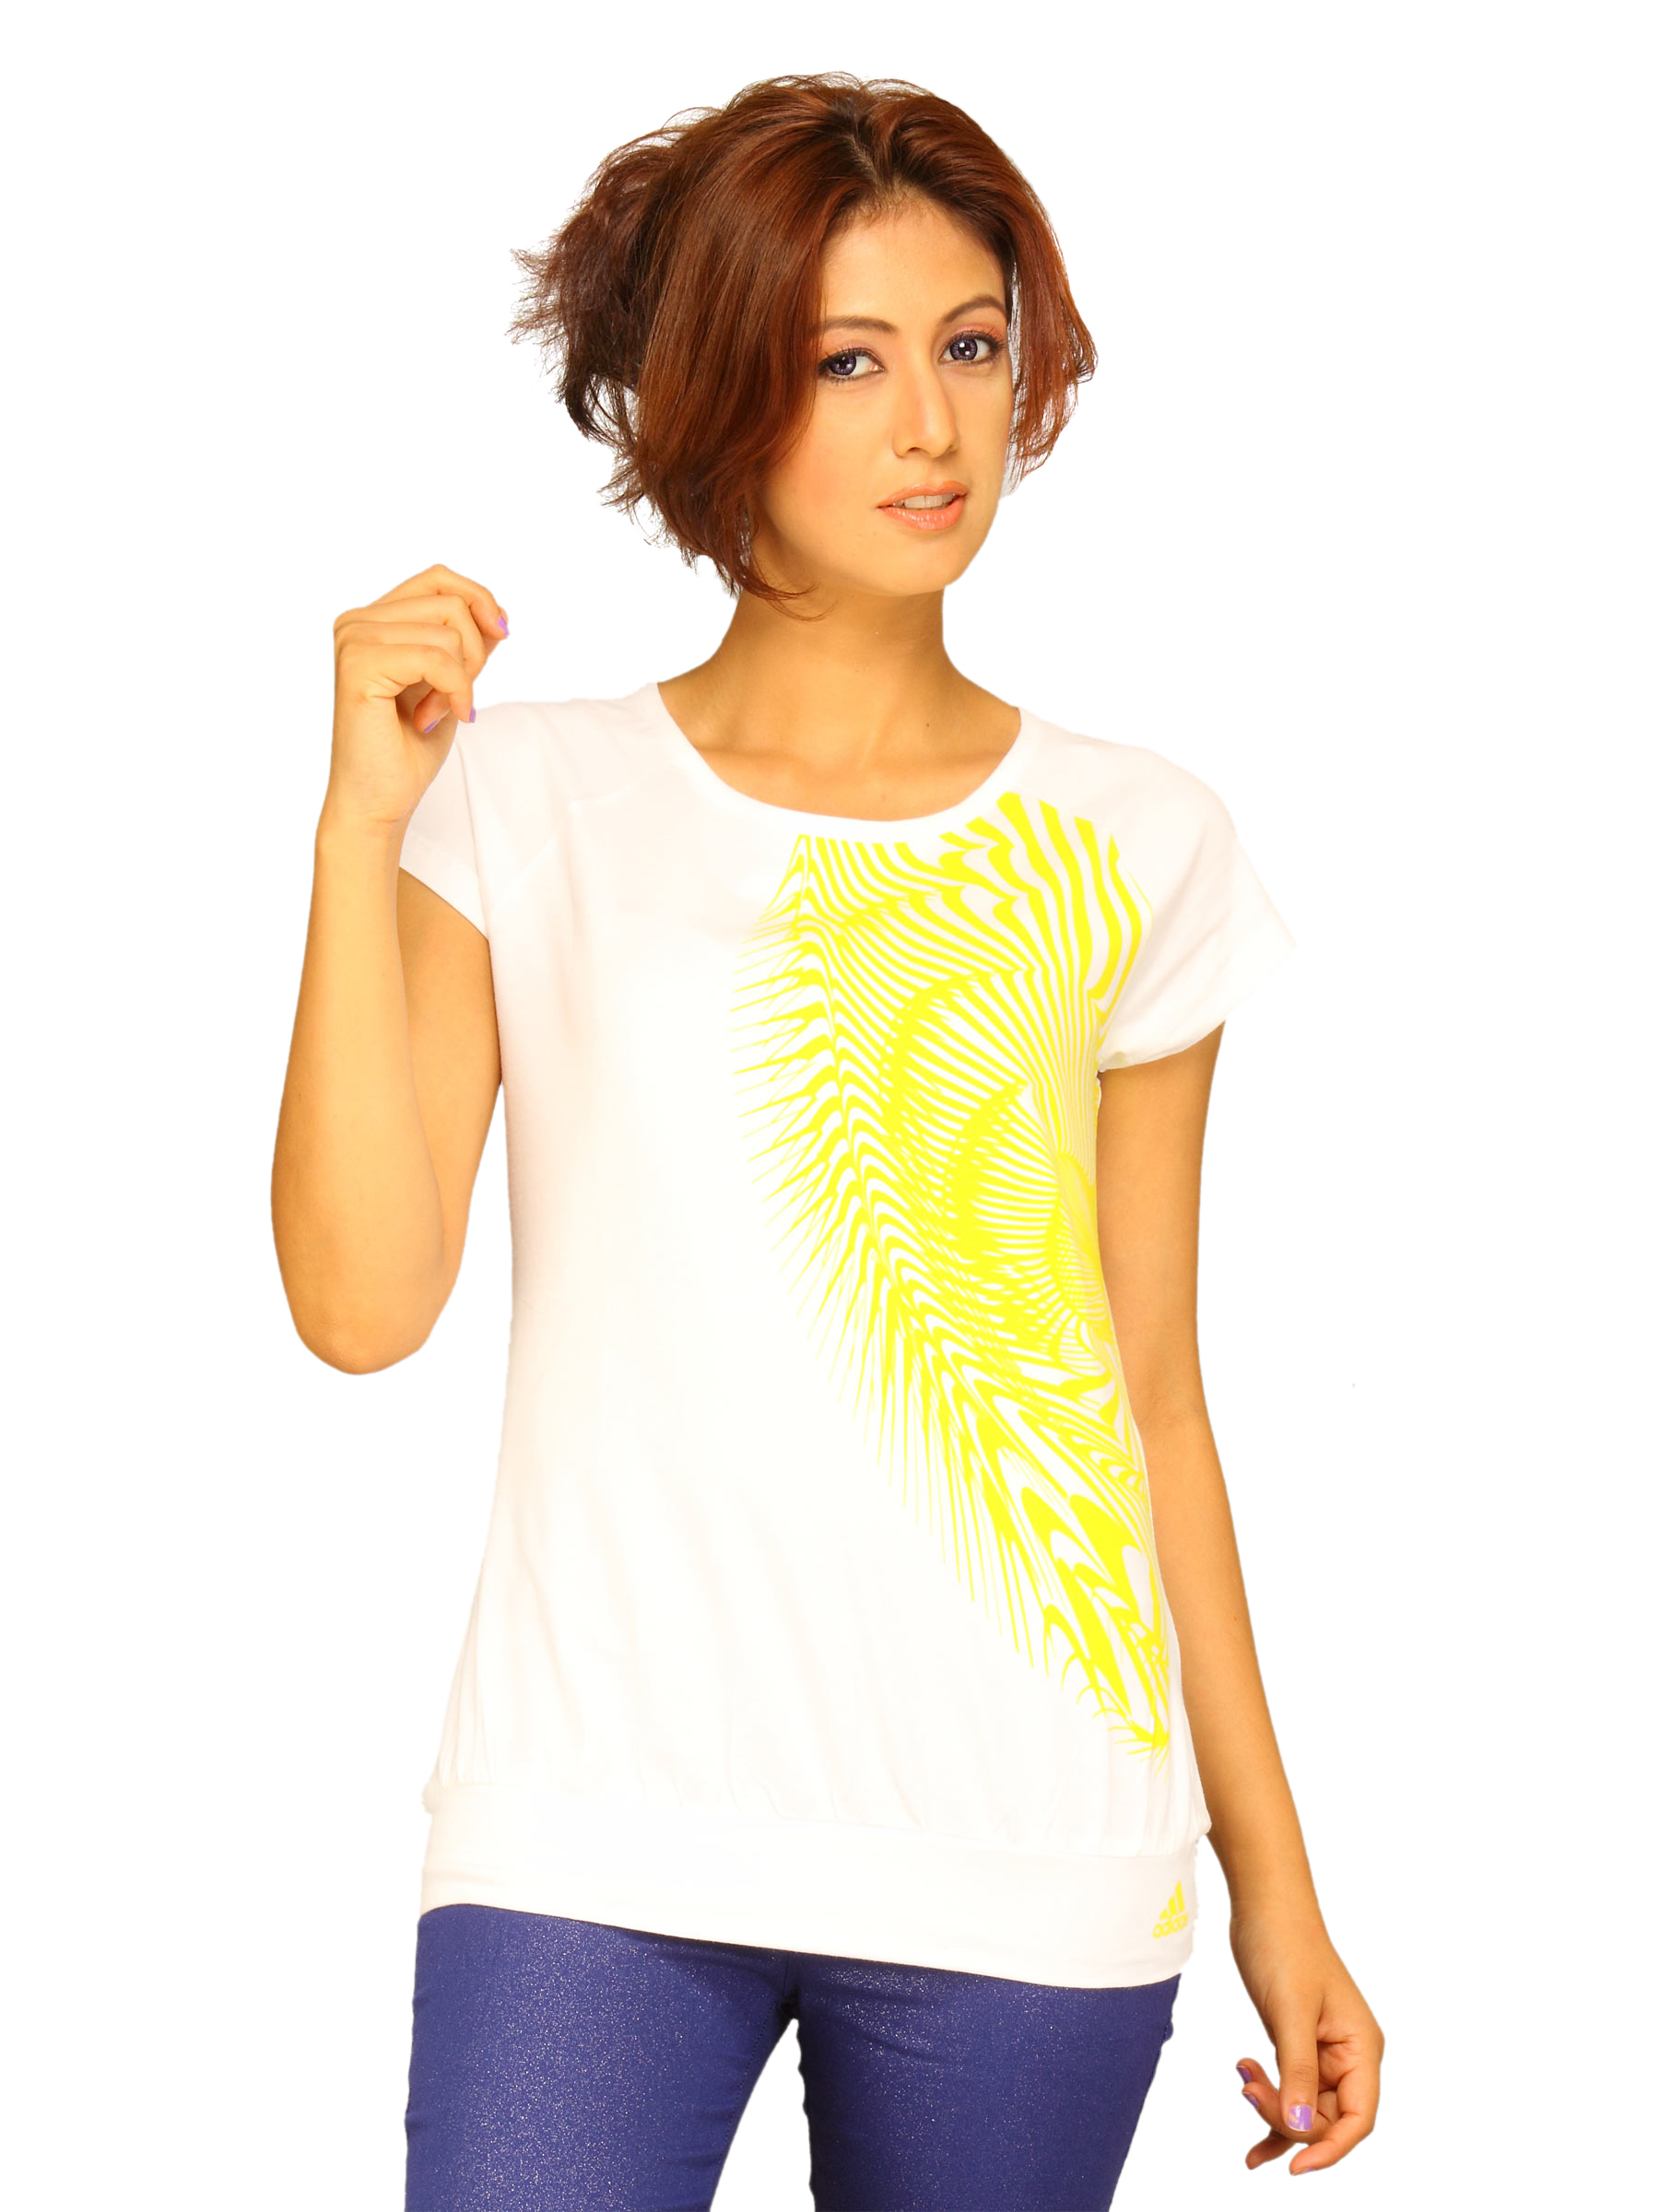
ADIDAS Women's  Geo White Yellow T-shirt
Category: Apparel / Topwear / Tshirts
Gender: Women
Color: White
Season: Summer 2011
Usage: Sports